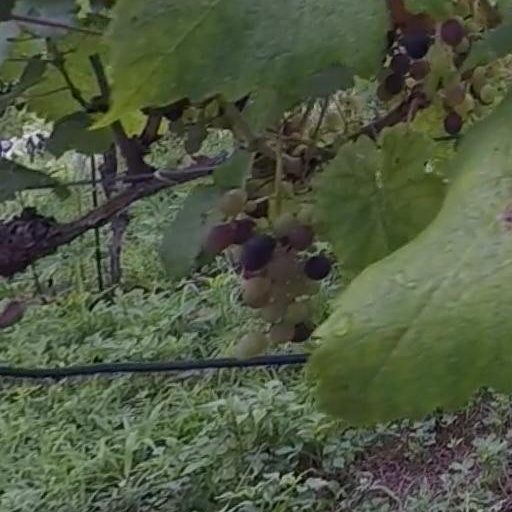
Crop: grape